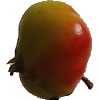
Label: Apple Red Yellow 2